Niuma Mohamed

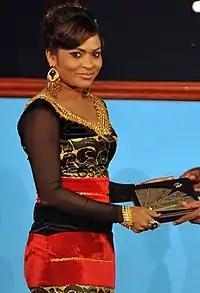
Mohamed receiving the National Award of Recognition, 2011

Mohamed next starred opposite Yoosuf Shafeeu, Sheela Najeeb, and Mohamed Manik in Ahmed Nimal's horror film "Zalzalaa En'buri Aun". It was a spin-off of Aslam Rasheed's horror classic "Zalzalaa" (2000). The film revolves around a mariage blanc, the murder of a man by his wife, and the avenging of his death. Mohamed played the role of a spirit who falls in love with the lead character and later seeks vengeance for his murder. The film received mixed responses from critics and had a mediocre performance at the box office. Later in 2010, Mohamed appeared alongside Yoosuf Shafeeu and Amira Ismail in "Veeraana", a drama film that deals with child sexual abuse. She played the role of Reena, a woman who dies during childbirth. The film received mixed-to-positive reviews from critics, who praised the writer and director for tackling a sensitive topic but criticized the "over-the-top melodrama". The production proved to be a commercial success, however. Mohamed next reunited with Ahmed Nimal in his horror film "The Three", which received negative reviews from critics and was declared to be a box office disaster. She also appeared in Amjad Ibrahim's romantic horror film "Vakinuvinama", which was another critical and commercial failure.